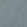
Surface type: concrete